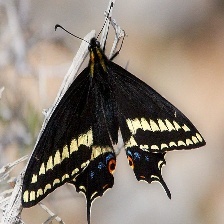
Species: INDRA SWALLOW